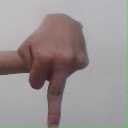
अक्षर: प